Arlington County, Virginia

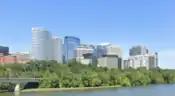
Rosslyn skyline in 2020. Rosslyn is one of Arlington's main business districts

The rise in contraband migrants from the South into Washington, and the overcrowded camps that accommodate them, motivated the Department of Washington to establish the Freedman's Village settlement for emancipated enslaved people on the grounds of Arlington. Founded on December 4, 1863, Freedman's Village, unlike other contraband camps, was envisioned as a model community for African Americans transitioning out of enslavement. The Village provided its inhabitants with instruction in trades, housekeeping, and general education; many were employed by the Union Army and paid a regular wage. Secretary of State William H. Seward often toured prominent visitors around Freedman's Village to demonstrate the Villagers' progress. Many organizations, including churches and fraternities, were founded by Villagers during this period that became the social foundation of Arlington's black community.